Anna Fisher Beiler

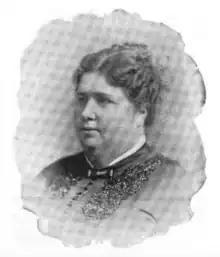

Anna Fisher Beiler (February 25, 1848 – April 1, 1904) was a British-born American Christian missionary and newspaper editor, who engaged in temperance, missionary, and philanthropic work. Associated with the Methodist Episcopal Church, she served as Secretary of the Bureau for District of Alaska. She thoroughly identified herself with this work, and visited the region in 1897, that she might do better at directing it. She made an extended tour in the service of that region in the interests of the Woman's Foreign Missionary Society of the Methodist Episcopal Church, and supervised the erection of the building in Unalaska. Beiler was a prominent officer of the Woman's Home Missionary Society for many years and influential in the shaping of its policy and work. She lectured on Alaska in many states, increasing the public interest.